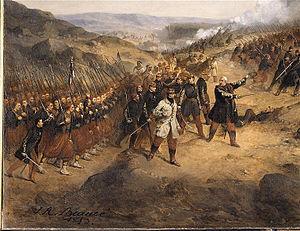
Le siège de Laghouat est un épisode de la campagne de pacification. Le général Aimable Pélissier, commandant une armée de 6000 hommes, assiège la ville de Laghouat le 21 novembre 1852. L'assaut décisif de la ville eut lieu le 4 décembre où la ville fut prise par les Français. Le traitement brutal des habitants de la ville faisait partie de la tactique de la terre brûlée menée par l'armée française, l'un des premiers cas d'utilisation d'armes chimiques sur des civils fut enregistré pendant cet assaut.